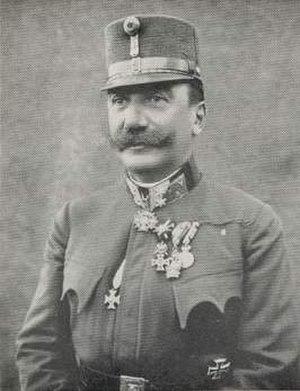
Peter Freiherr von Hofmann est un militaire Generalleutnant austro-hongrois durant la Première Guerre mondiale.